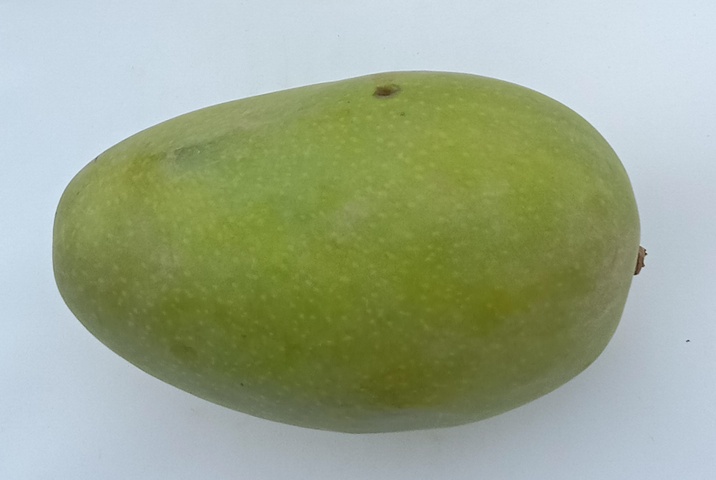
Mango variety: Chaunsa (Summer Bahisht)